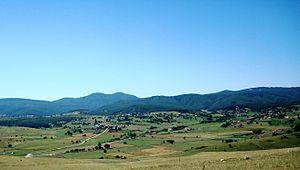
Melaje est un village de Serbie situé dans la municipalité de Tutin, district de Raška. Au recensement de 2011, il comptait 428 habitants.